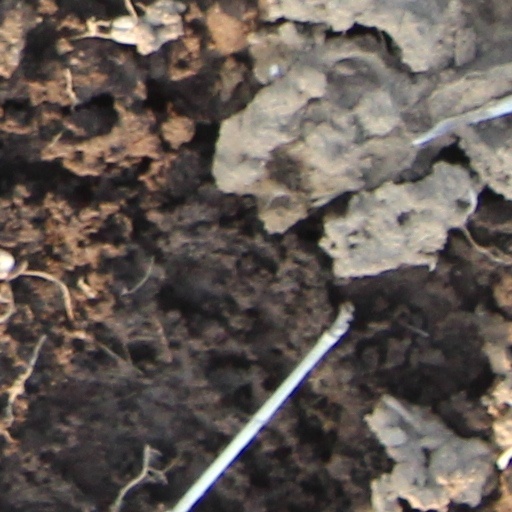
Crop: wheat